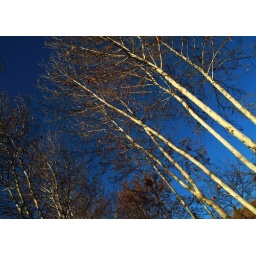
this is winter in Iran. Clear very blue sky with hardly any cloud.